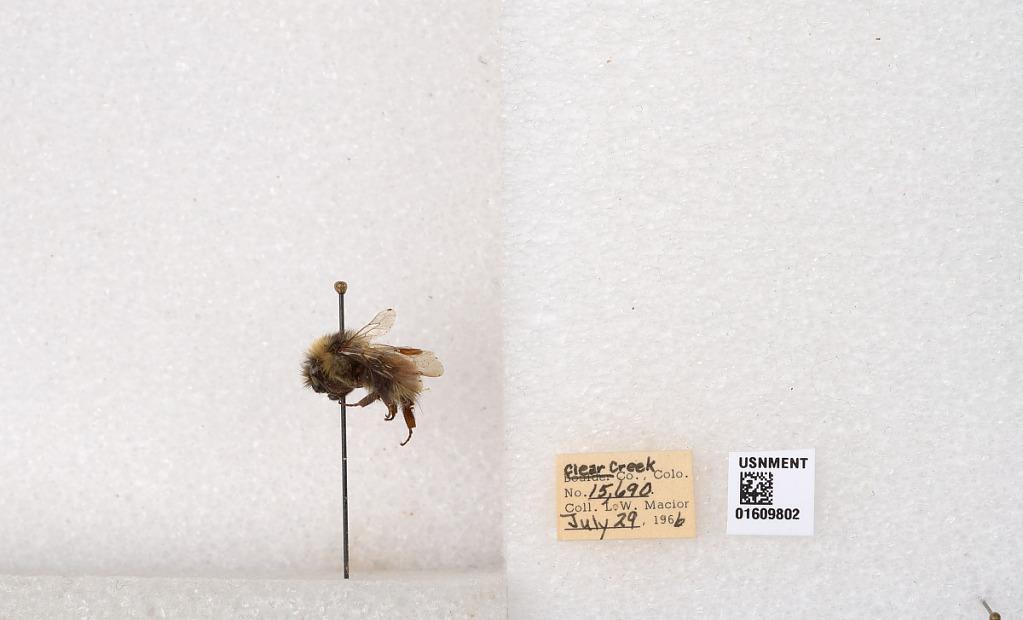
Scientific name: Bombus (Pyrobombus) sylvicola Kirby
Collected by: L. Macior
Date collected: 1966-7-29
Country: United States
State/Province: Colorado
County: Clear Creek
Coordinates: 39.6856, -105.645